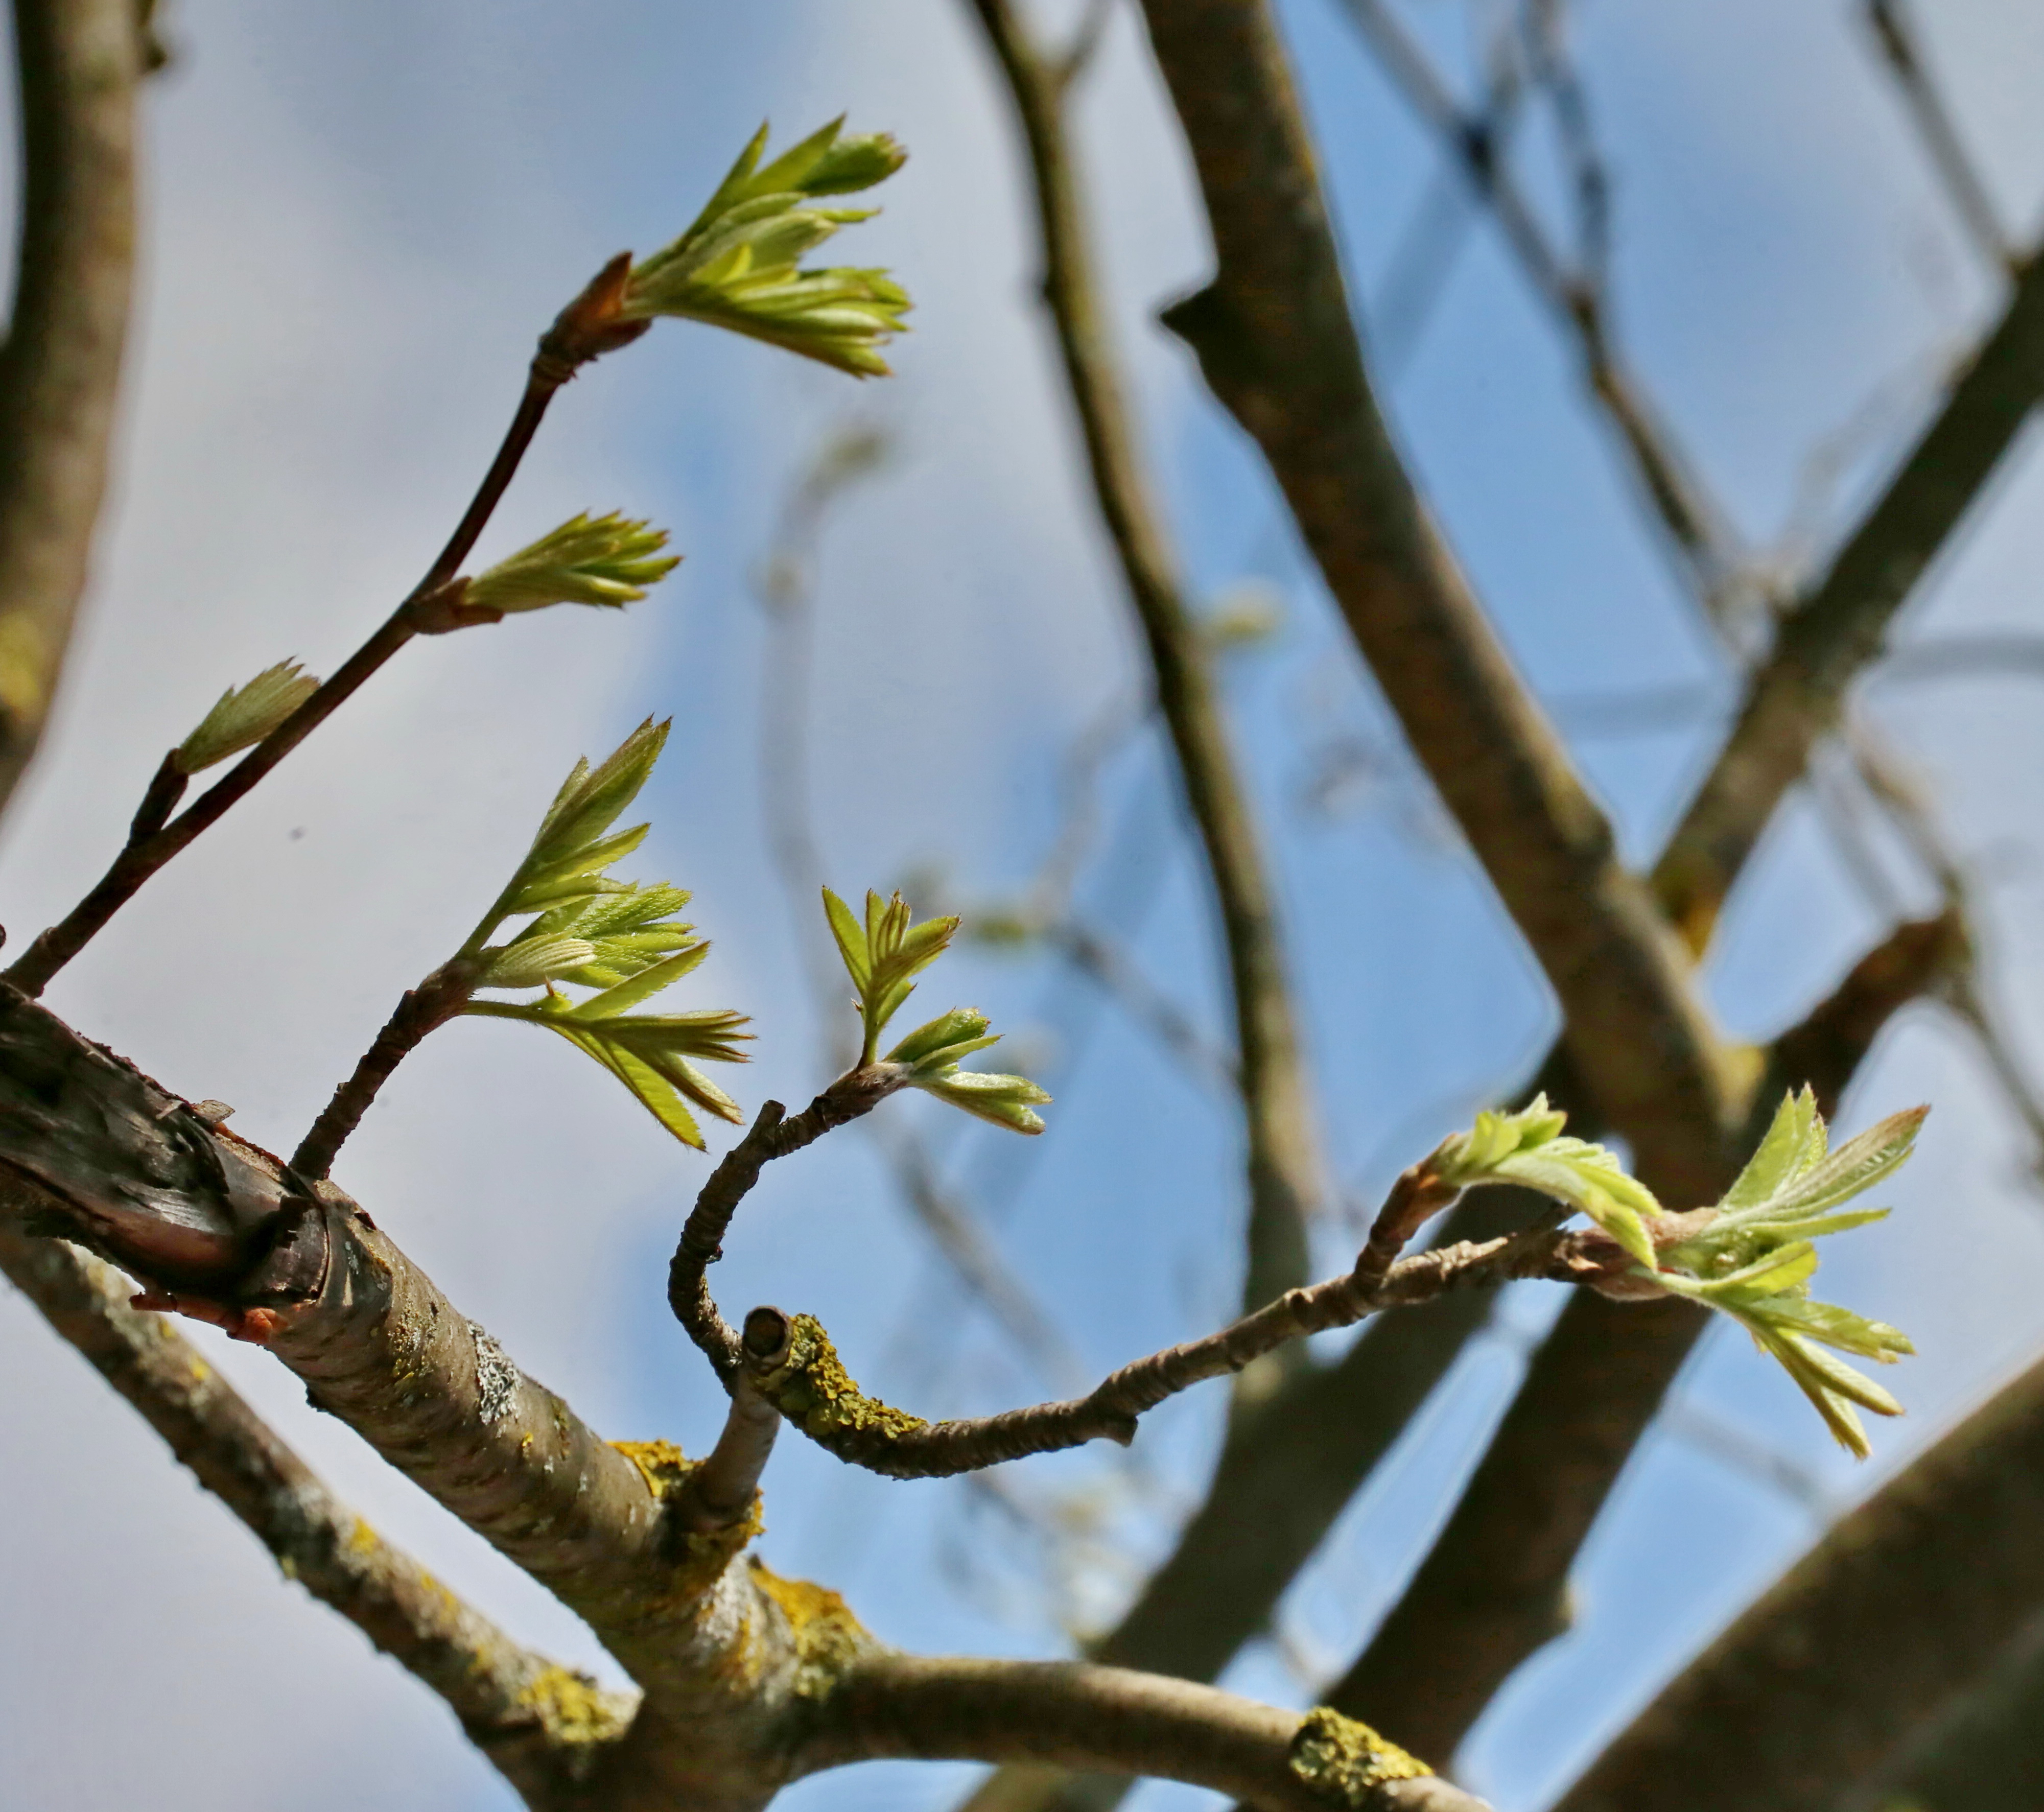
spring, blooming, sky, branch, twig, wood, terrestrial plant, flowering plant, Tints and shades, trunk, plant, plant stem